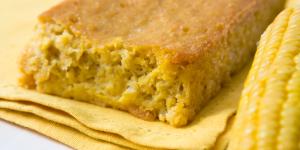
pastel de elote casero